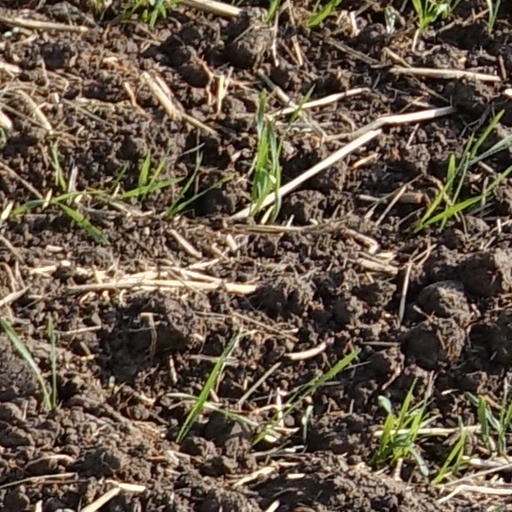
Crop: wheat